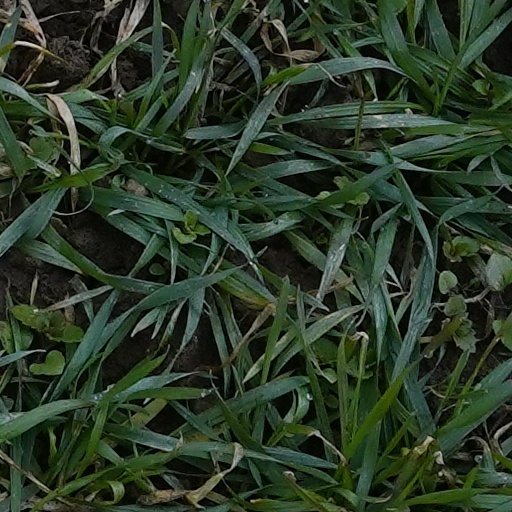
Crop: wheat